Constitution of 3 May 1791

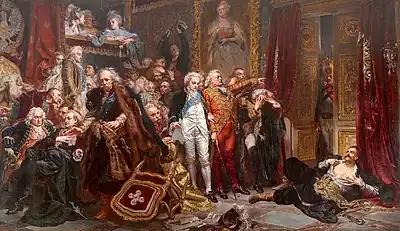
In September 1773, Tadeusz Rejtan (on floor, "lower right") tries to prevent ratification of the First Partition of the Polish–Lithuanian Commonwealth by barring other Sejm deputies from entering the Sejm chamber. Painting "Rejtan", by Matejko.

The defeat of the Bar Confederation set the scene for the partition treaty of 5 August 1772, which was signed at Saint Petersburg by Russia, Prussia, and Austria. The treaty divested the Polish–Lithuanian Commonwealth of about a third of its territory and populationover and 4 million people. The three powers justified their annexation, citing anarchy in the Commonwealth and its refusal to cooperate with its neighbors' efforts to restore order. King Stanisław August yielded and on 19 April 1773, he called the Sejm into session. Only 102 of about 200 deputies attended what became known as the Partition Sejm. The rest were aware of the King's decision and refused. Despite protests from the deputy Tadeusz Rejtan and others, the treatylater known as the First Partition of Polandwas ratified.